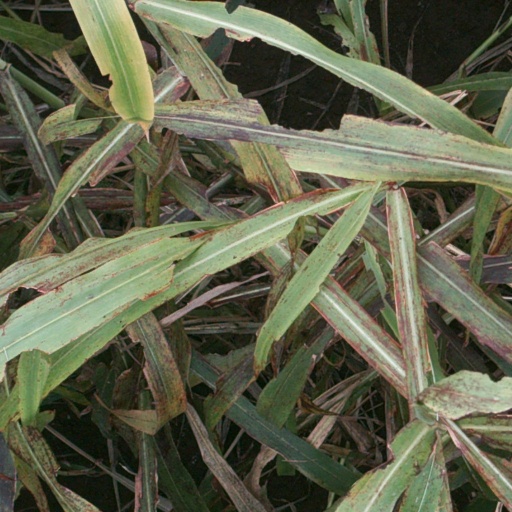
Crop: sorghum